Shreeram Bhincher

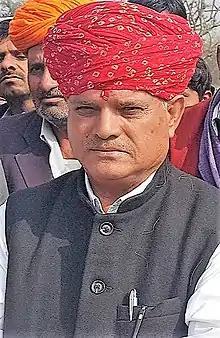
Shree Ram Bhinchar

Shreeram Bhinchar (born 7 June 1955) is an Indian politician from Nagaur, Rajasthan. He was elected to the 14th Rajasthan Legislative Assembly. He served as member of the Question & Reference Committee in Rajasthan Assembly. He is a member of the Bharatiya Janata Party.